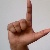
The image shows a hand gesture representing the letter 'L' in Indian Sign Language.